Plön

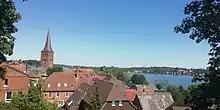
Plön seen from the castle

The Wehrmacht barracks at Stadtheide near Plön became the temporary location of the remaining members of the Hitler cabinet who had fled Berlin after the death of Adolf Hitler on 30 April 1945.